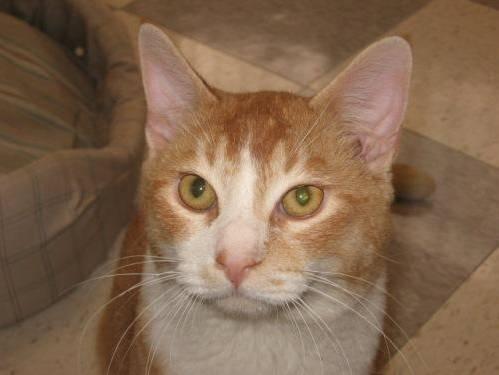
cat